Santana (film)

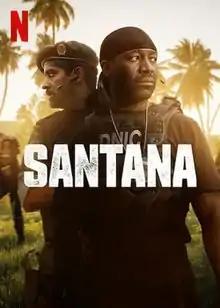
Poster

Santana is a 2020 action film co-directed by Maradona Dias Dos Santos and Chris Roland. Co-written by Chris Roland and Maradona Dias Dos Santos, the film stars Paulo Americano, Terence Bridgett and Amanda Brown.